Novo Hamburgo

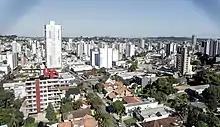
Novo Hamburgo seen from Canudos district

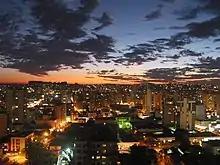
The city at dusk

Novo Hamburgo is most famous for its footwear industry. The footwear manufacturing industry came about quite quickly, and led to Novo Hamburgo being recognized as the Capital of Brazilian Footwear. The city also has industries in the area of pharmacy, cosmetics, furniture, food, appliances, clothing, graphic art, electronics, chemical and constructions.